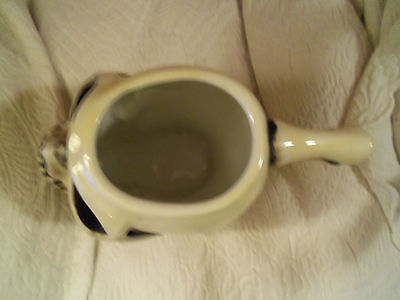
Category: mug